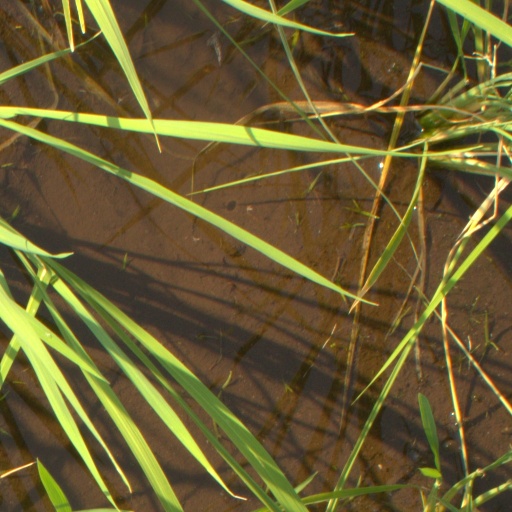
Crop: rice